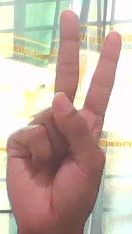
ASL sign: V